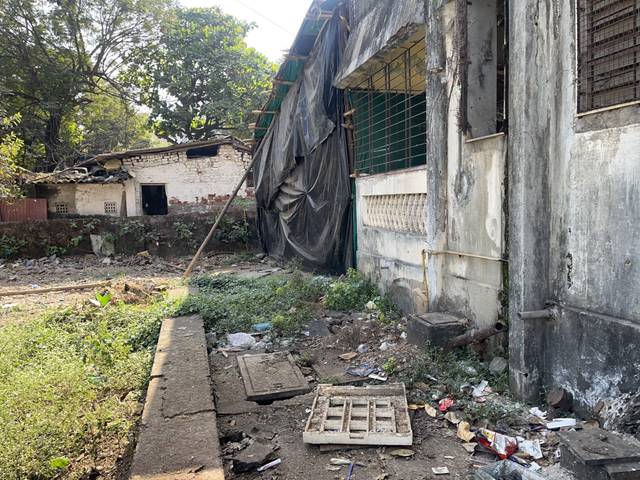
Region: India
Coordinates: 19.204, 72.843